The Falcons (film)

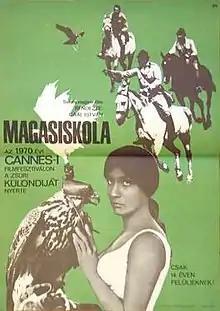

The Falcons is a 1970 Hungarian film directed by István Gaál about the training of falcons for use on farms to protect crops from birds. It is based on the 1967 novel by Miklós Mészöly. It won the Jury Prize at the 1970 Cannes Film Festival, tying with "The Strawberry Statement".